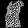
Label: T - shirt / top